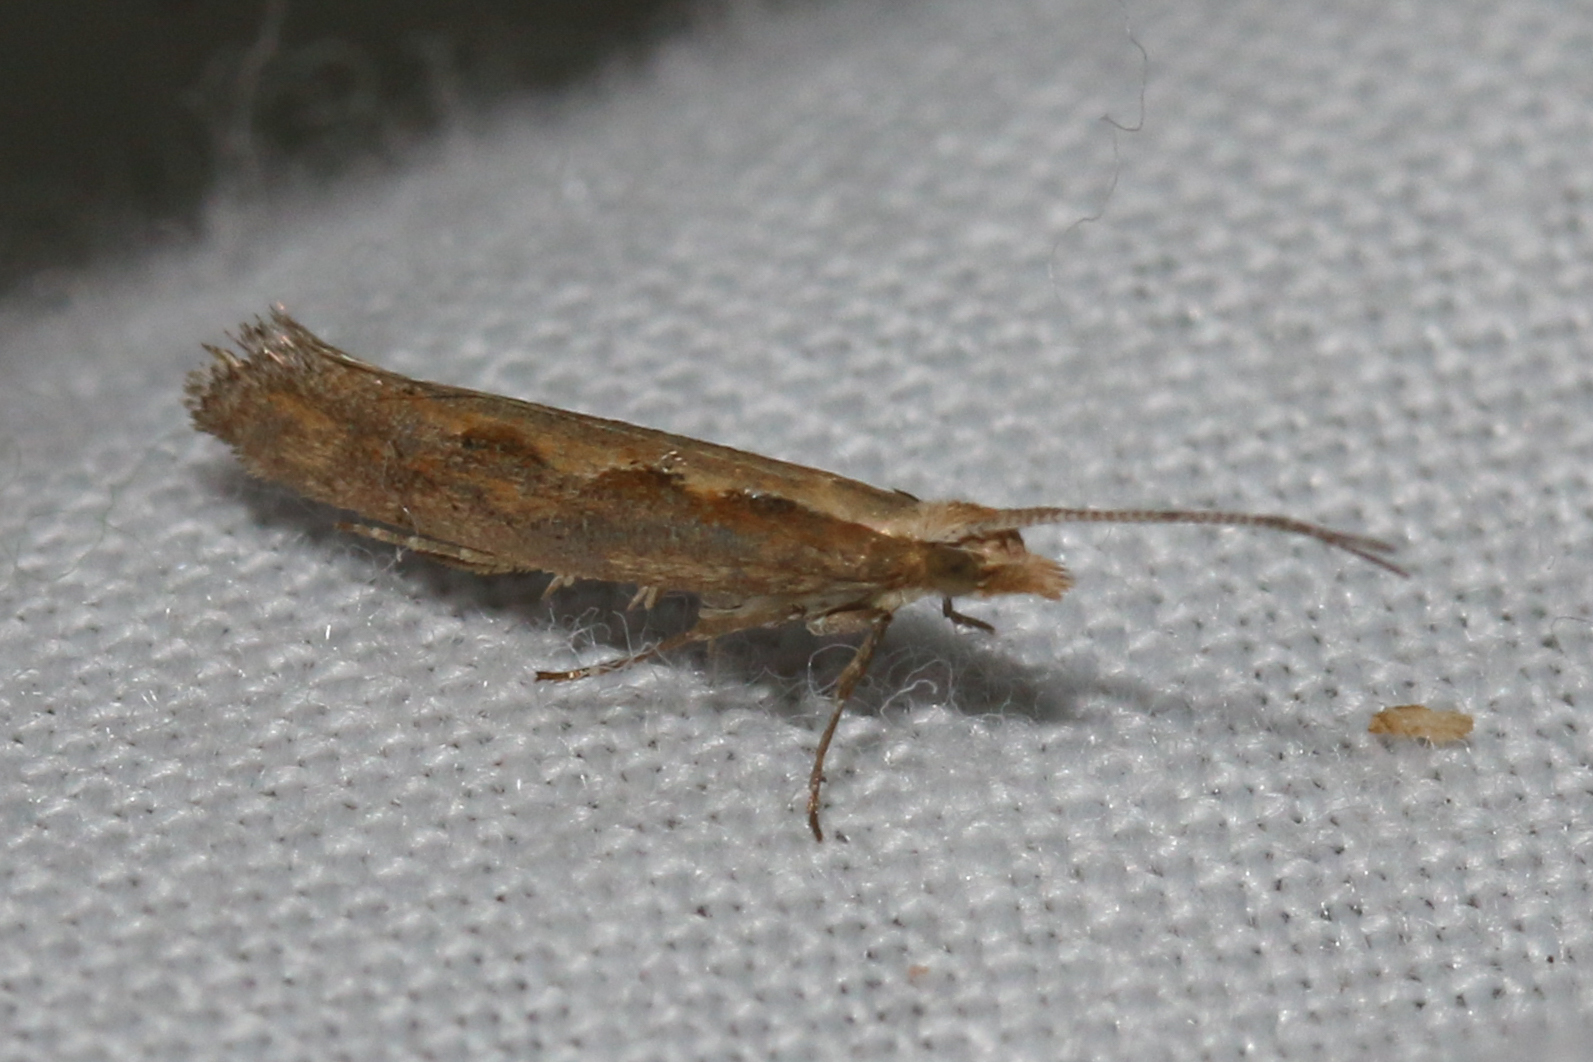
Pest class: diamondback_moth